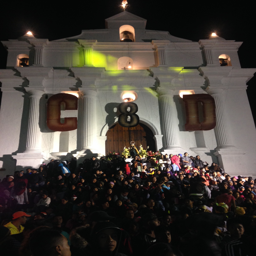
crowd waiting for the show to begin